Frederick August Wenderoth

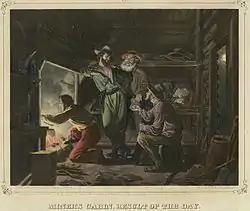
"Miner's cabin, Result of the day", showing the interior of a miner's cabin during the California Gold Rush, is an 1852 handpainted lithograph by Wenderoth and Nahls.

Most argonauts stayed in San Francisco to make plans, gather supplies, and recuperate from the long journey. Wenderoth and Nahls, however, left the city the next day, inland to the gold fields on the Yuba River in the Sierras. Arriving in Rough and Ready, the two friends, with Nahl's half-brother Arthur, staked a claim along the banks of Deer Creek. They found it had been salted.